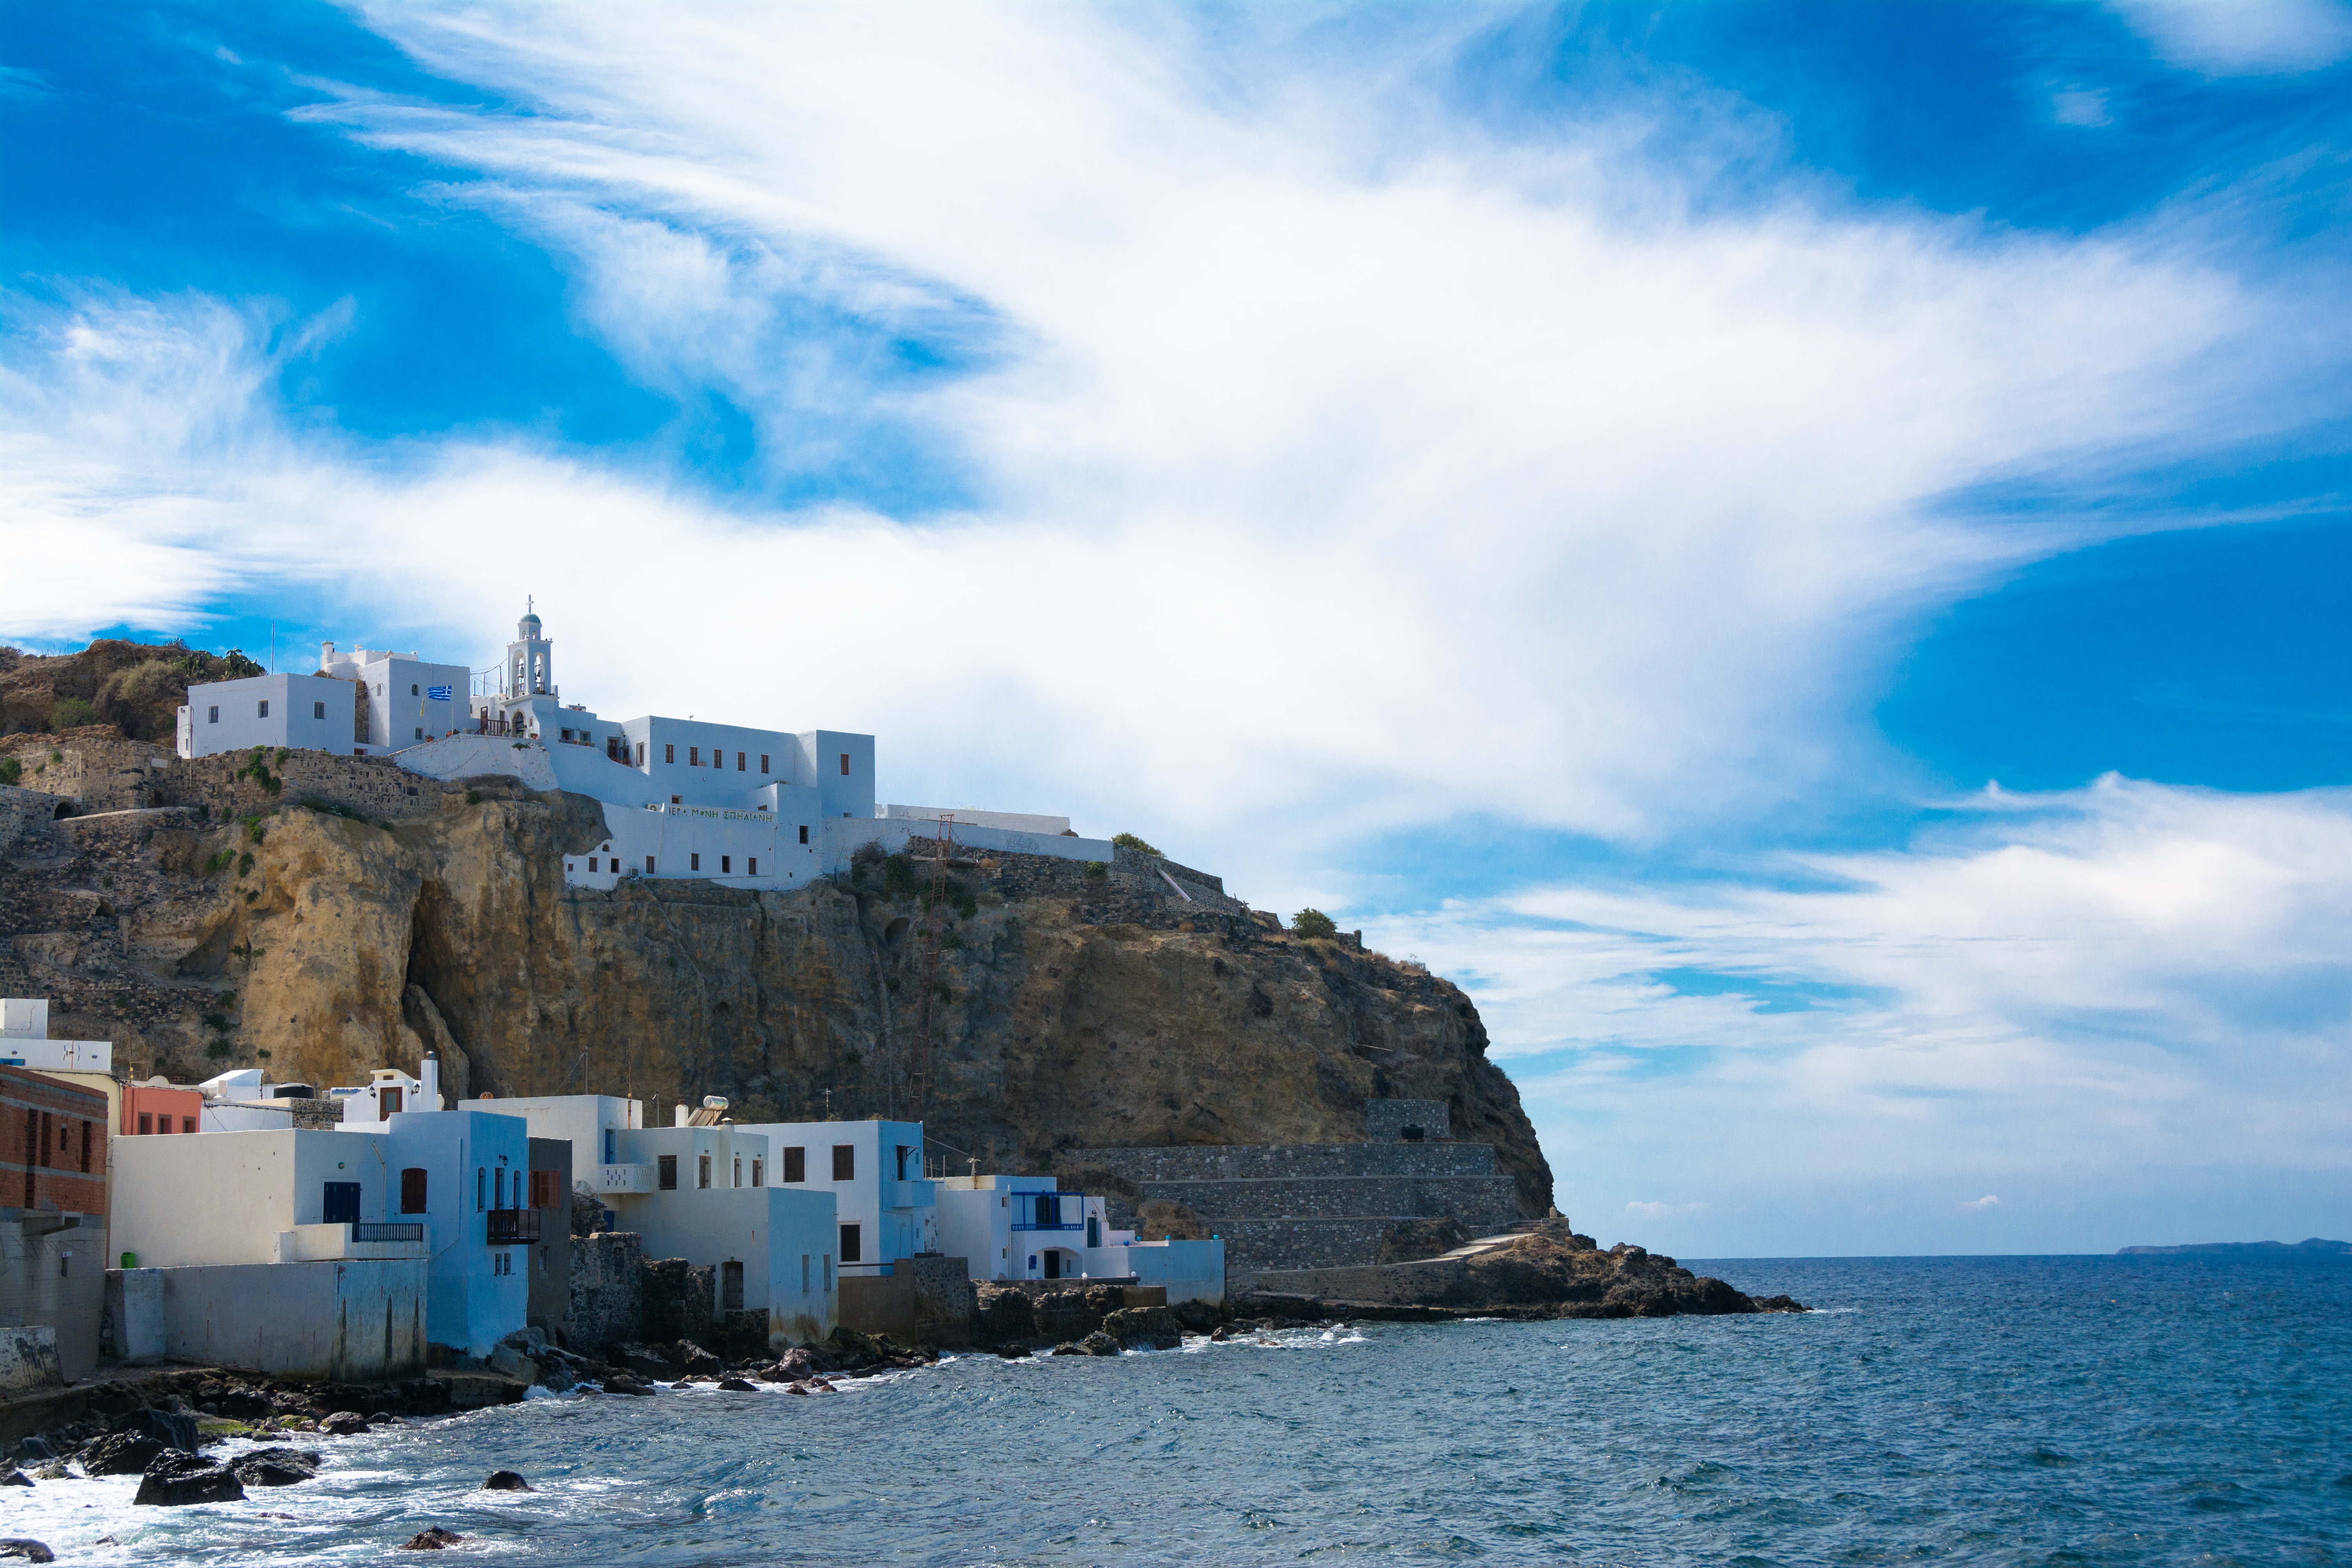
landscape, sea, coast, nature, ocean, horizon, cloud, sky, shore, wave, view, summer, vacation, cliff, vehicle, tower, weather, holiday, bay, blue, tourism, terrain, heat, body of water, clouds, holidays, the sun, cape, the stones, mandraki, nisyros